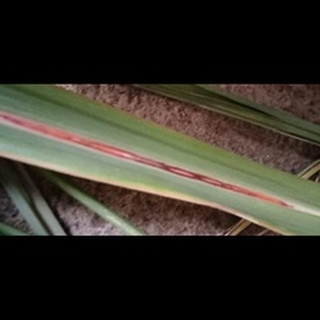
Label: sugarcane_red_rot